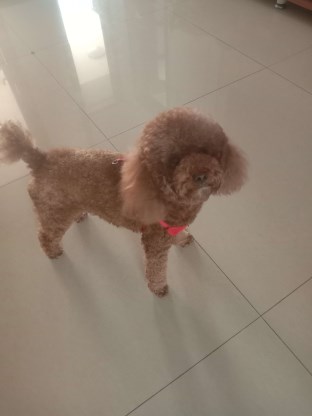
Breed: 7449-n000128-teddy